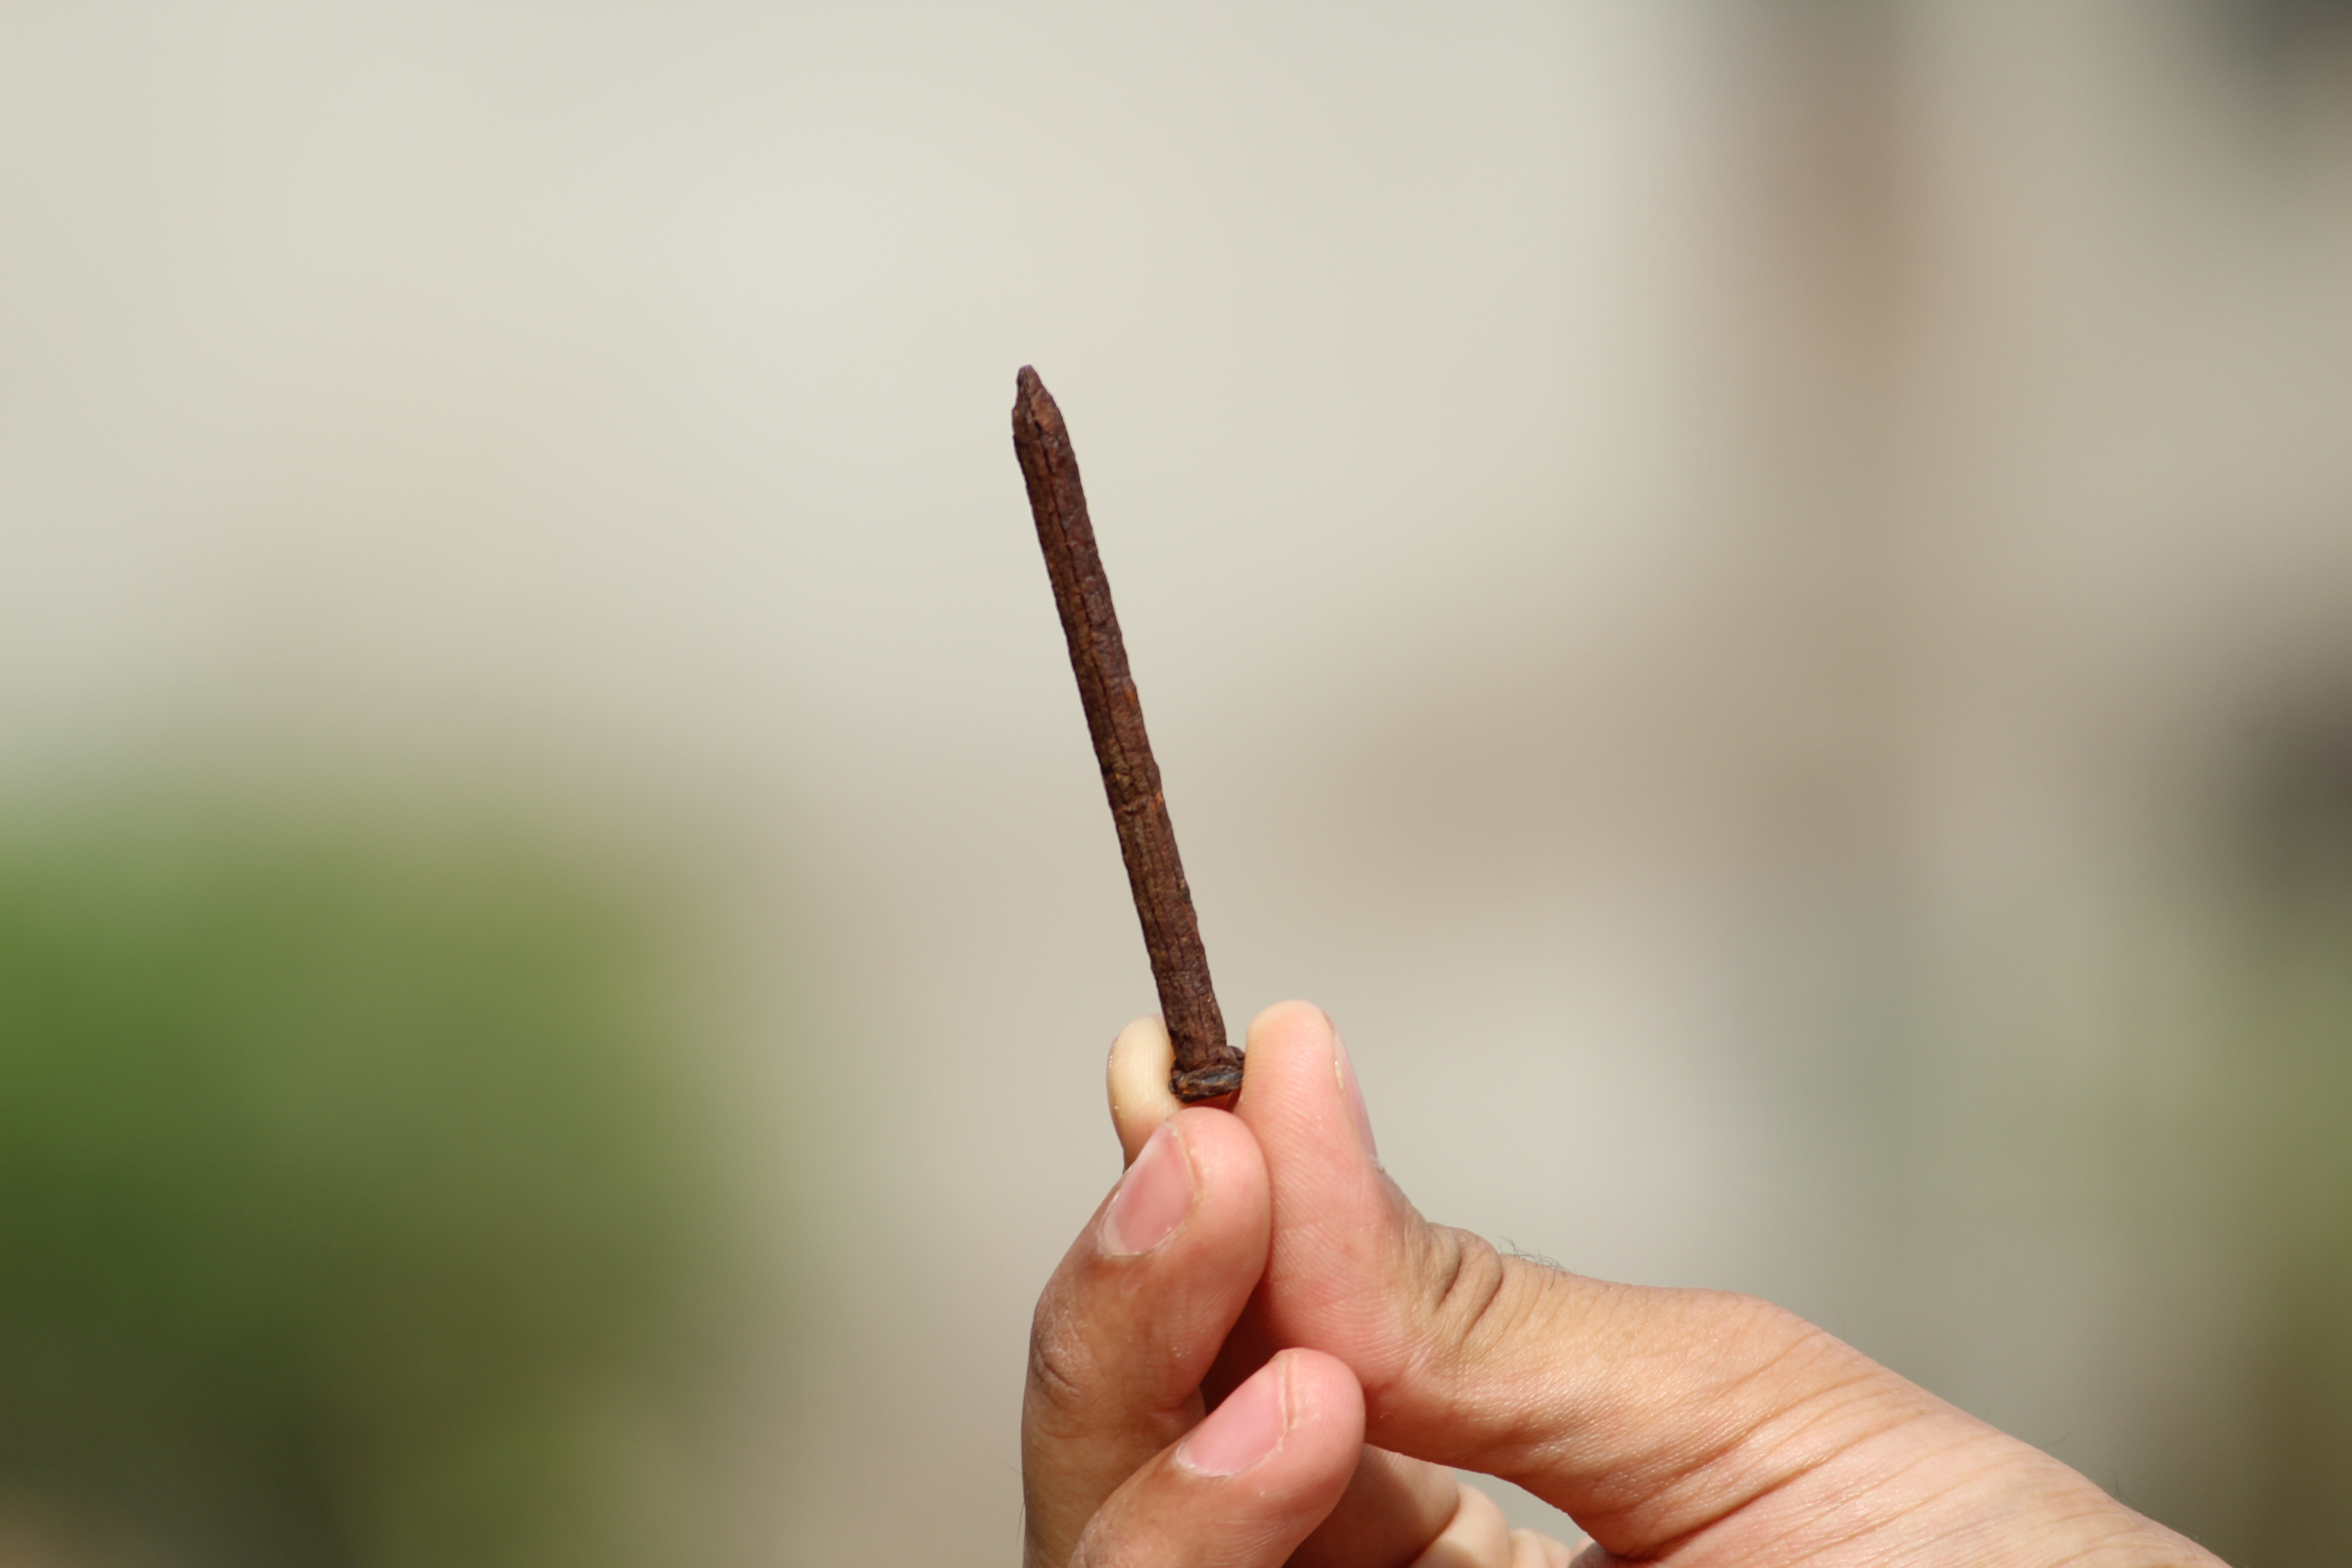
writing, hand, texture, leaf, old, repair, finger, macro, metal, industry, close, nail, close up, build, iron, metallic, macro photography